Snape Anglo-Saxon Cemetery

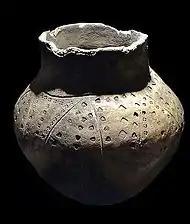
Funerary urn found at the burial

The best known artefact from the Anglo-Saxon burial is the Snape ring, which consists of a Roman onyx gemstone engraved with the figure of Bonus Eventus which has been set in a large hoop. After the original excavation the ring disappeared, and was returned to Bruce-Mitford (and then the British Museum) by the granddaughter of the original excavator.